Jeep Comanche

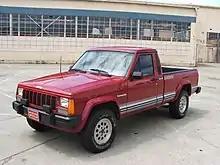
1990 Jeep Comanche Eliminator

The decision to phase out the Jeep Comanche "came from a combination of two factors— low sales and Chrysler's attempts to make the Jeep brand fit into the Chrysler hierarchy of Plymouth, Dodge, and Chrysler models" with Jeep housing SUVs and Dodge making trucks.